Anna Boyksen

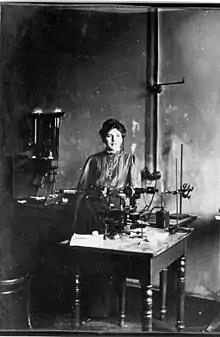
Anna Boyksen in a laboratory at TH München

Anna Helene Koch ( Boyksen; 11 August 1881 – 1920) was the first female engineering student at the Technical University of Munich.